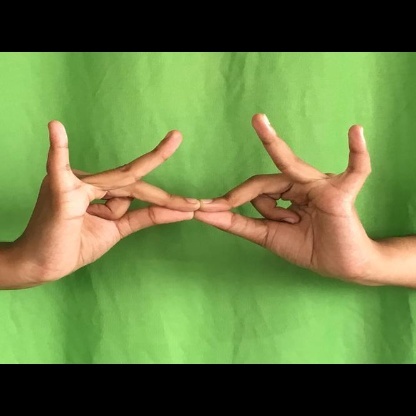
Mudra: Sakata